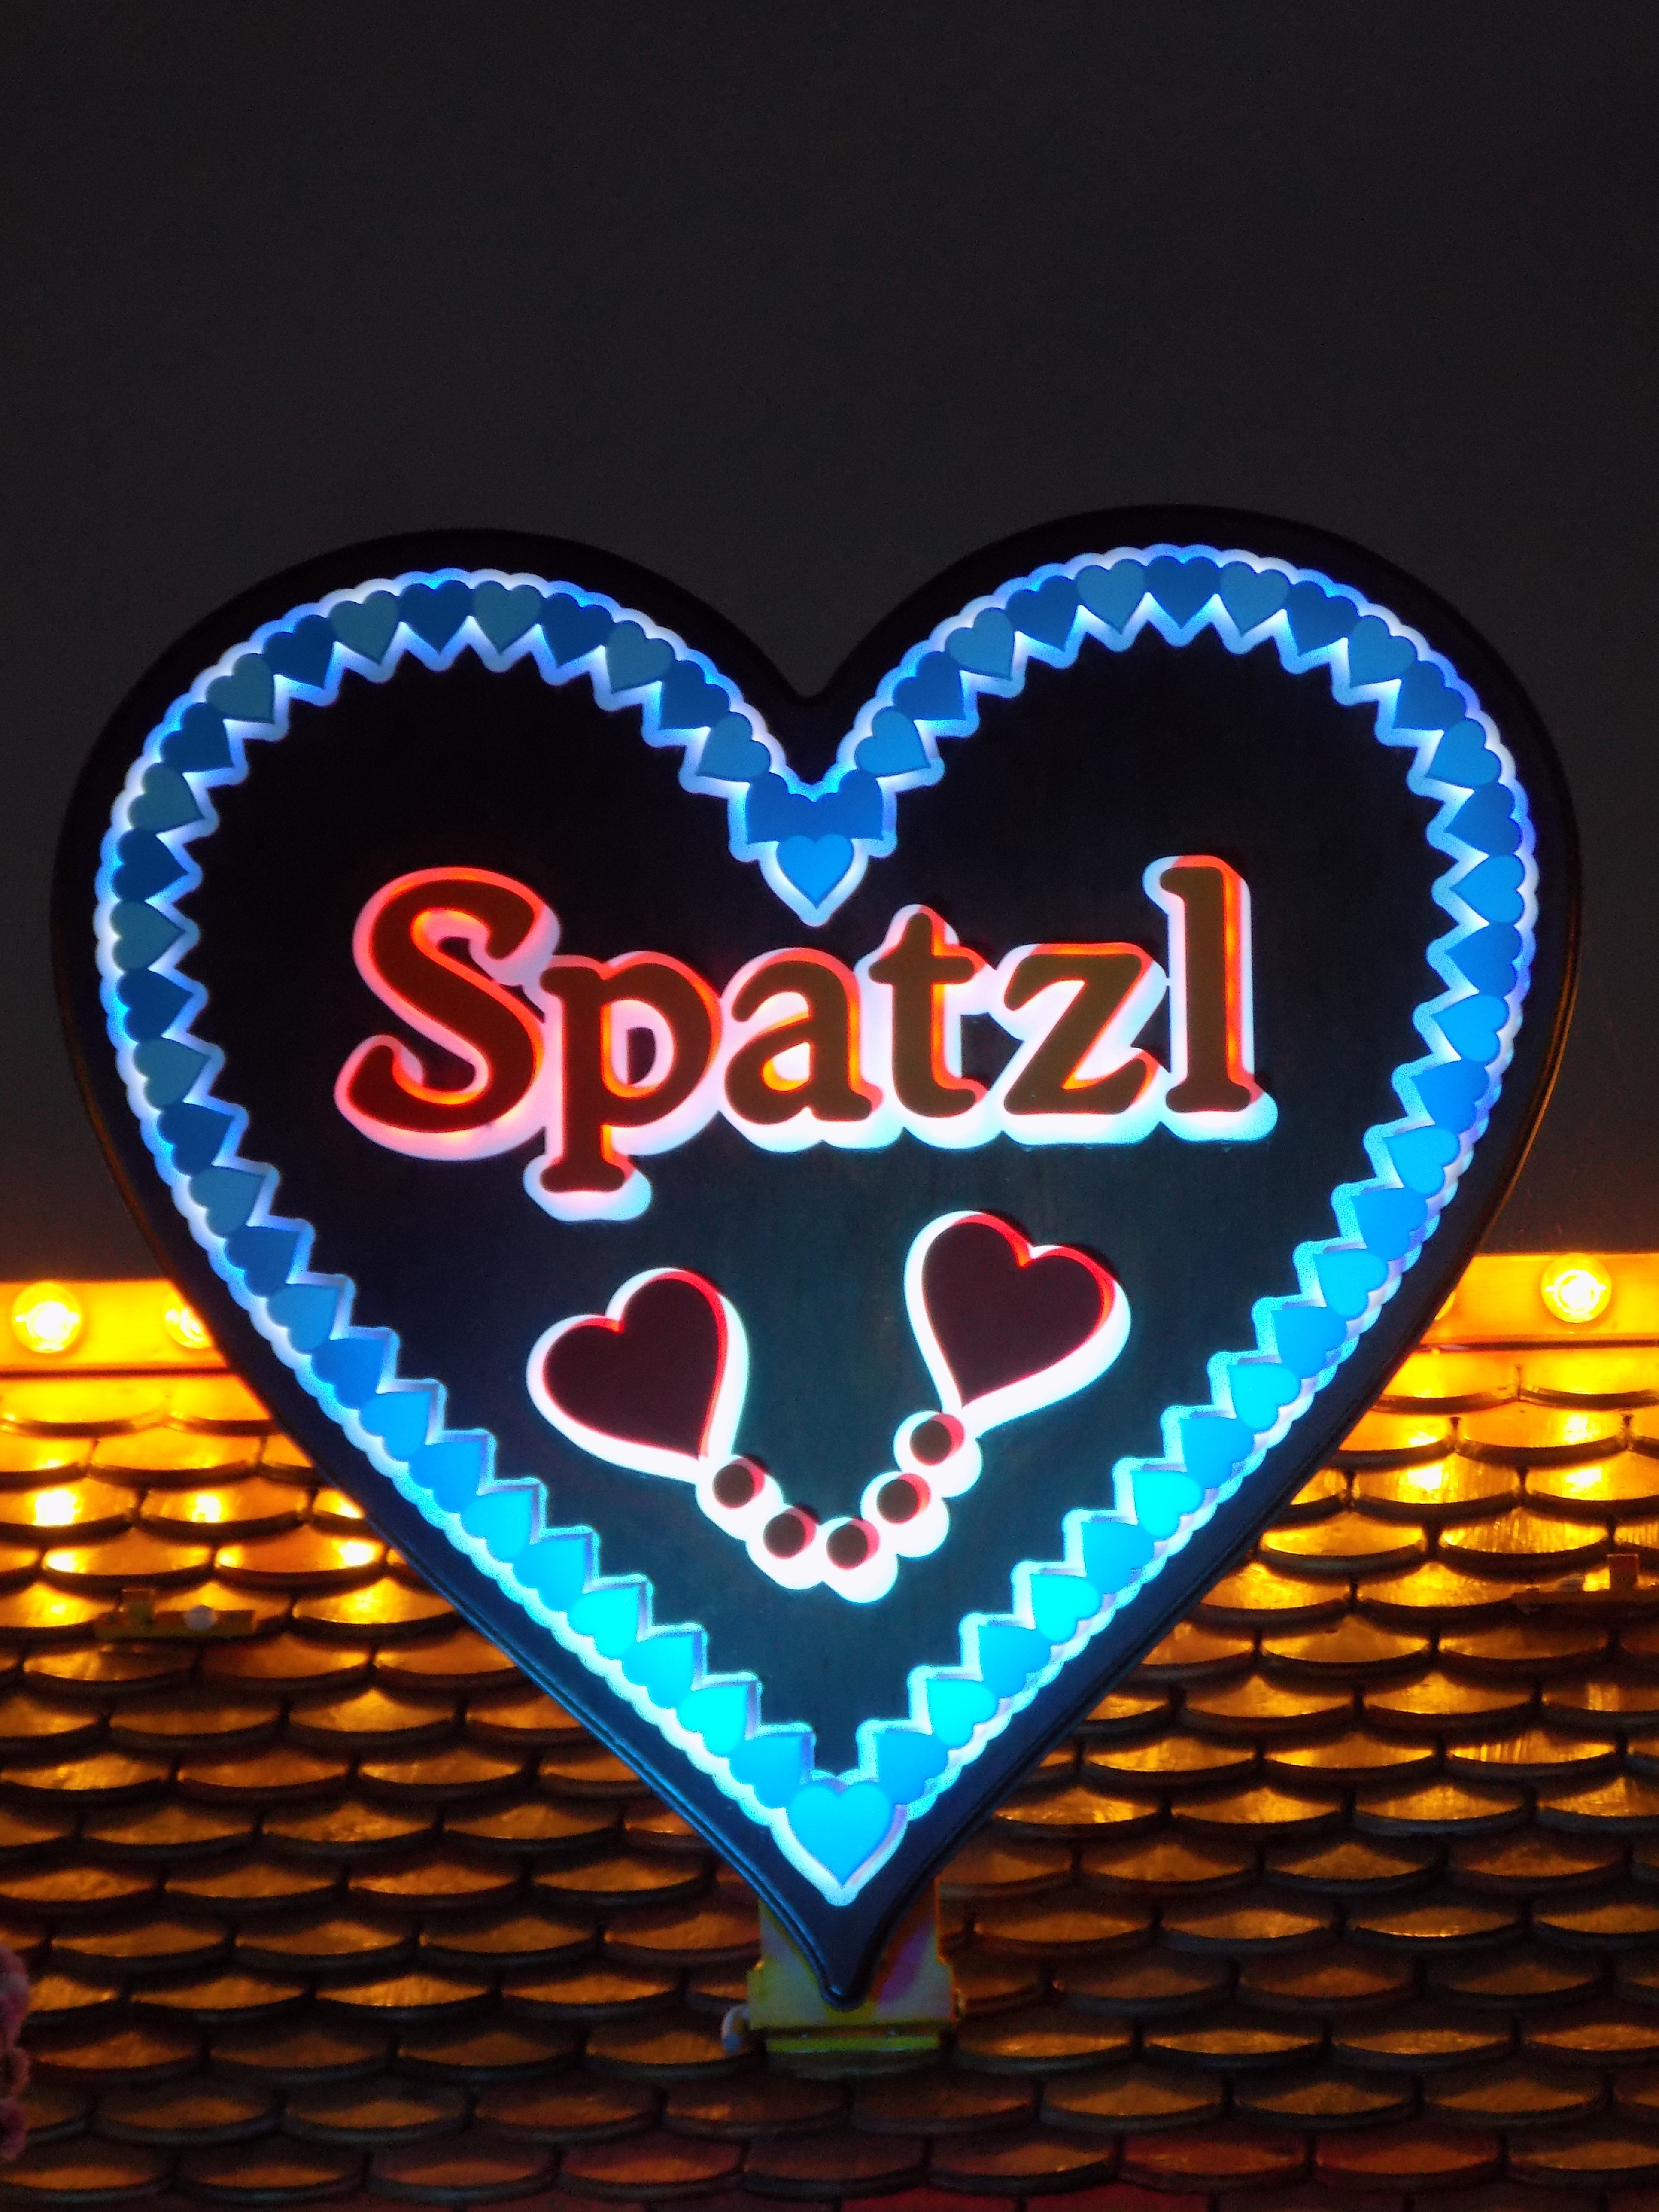
number, love, heart, colorful, signage, lighting, neon sign, human body, font, lights, illustration, organ, hustle and bustle